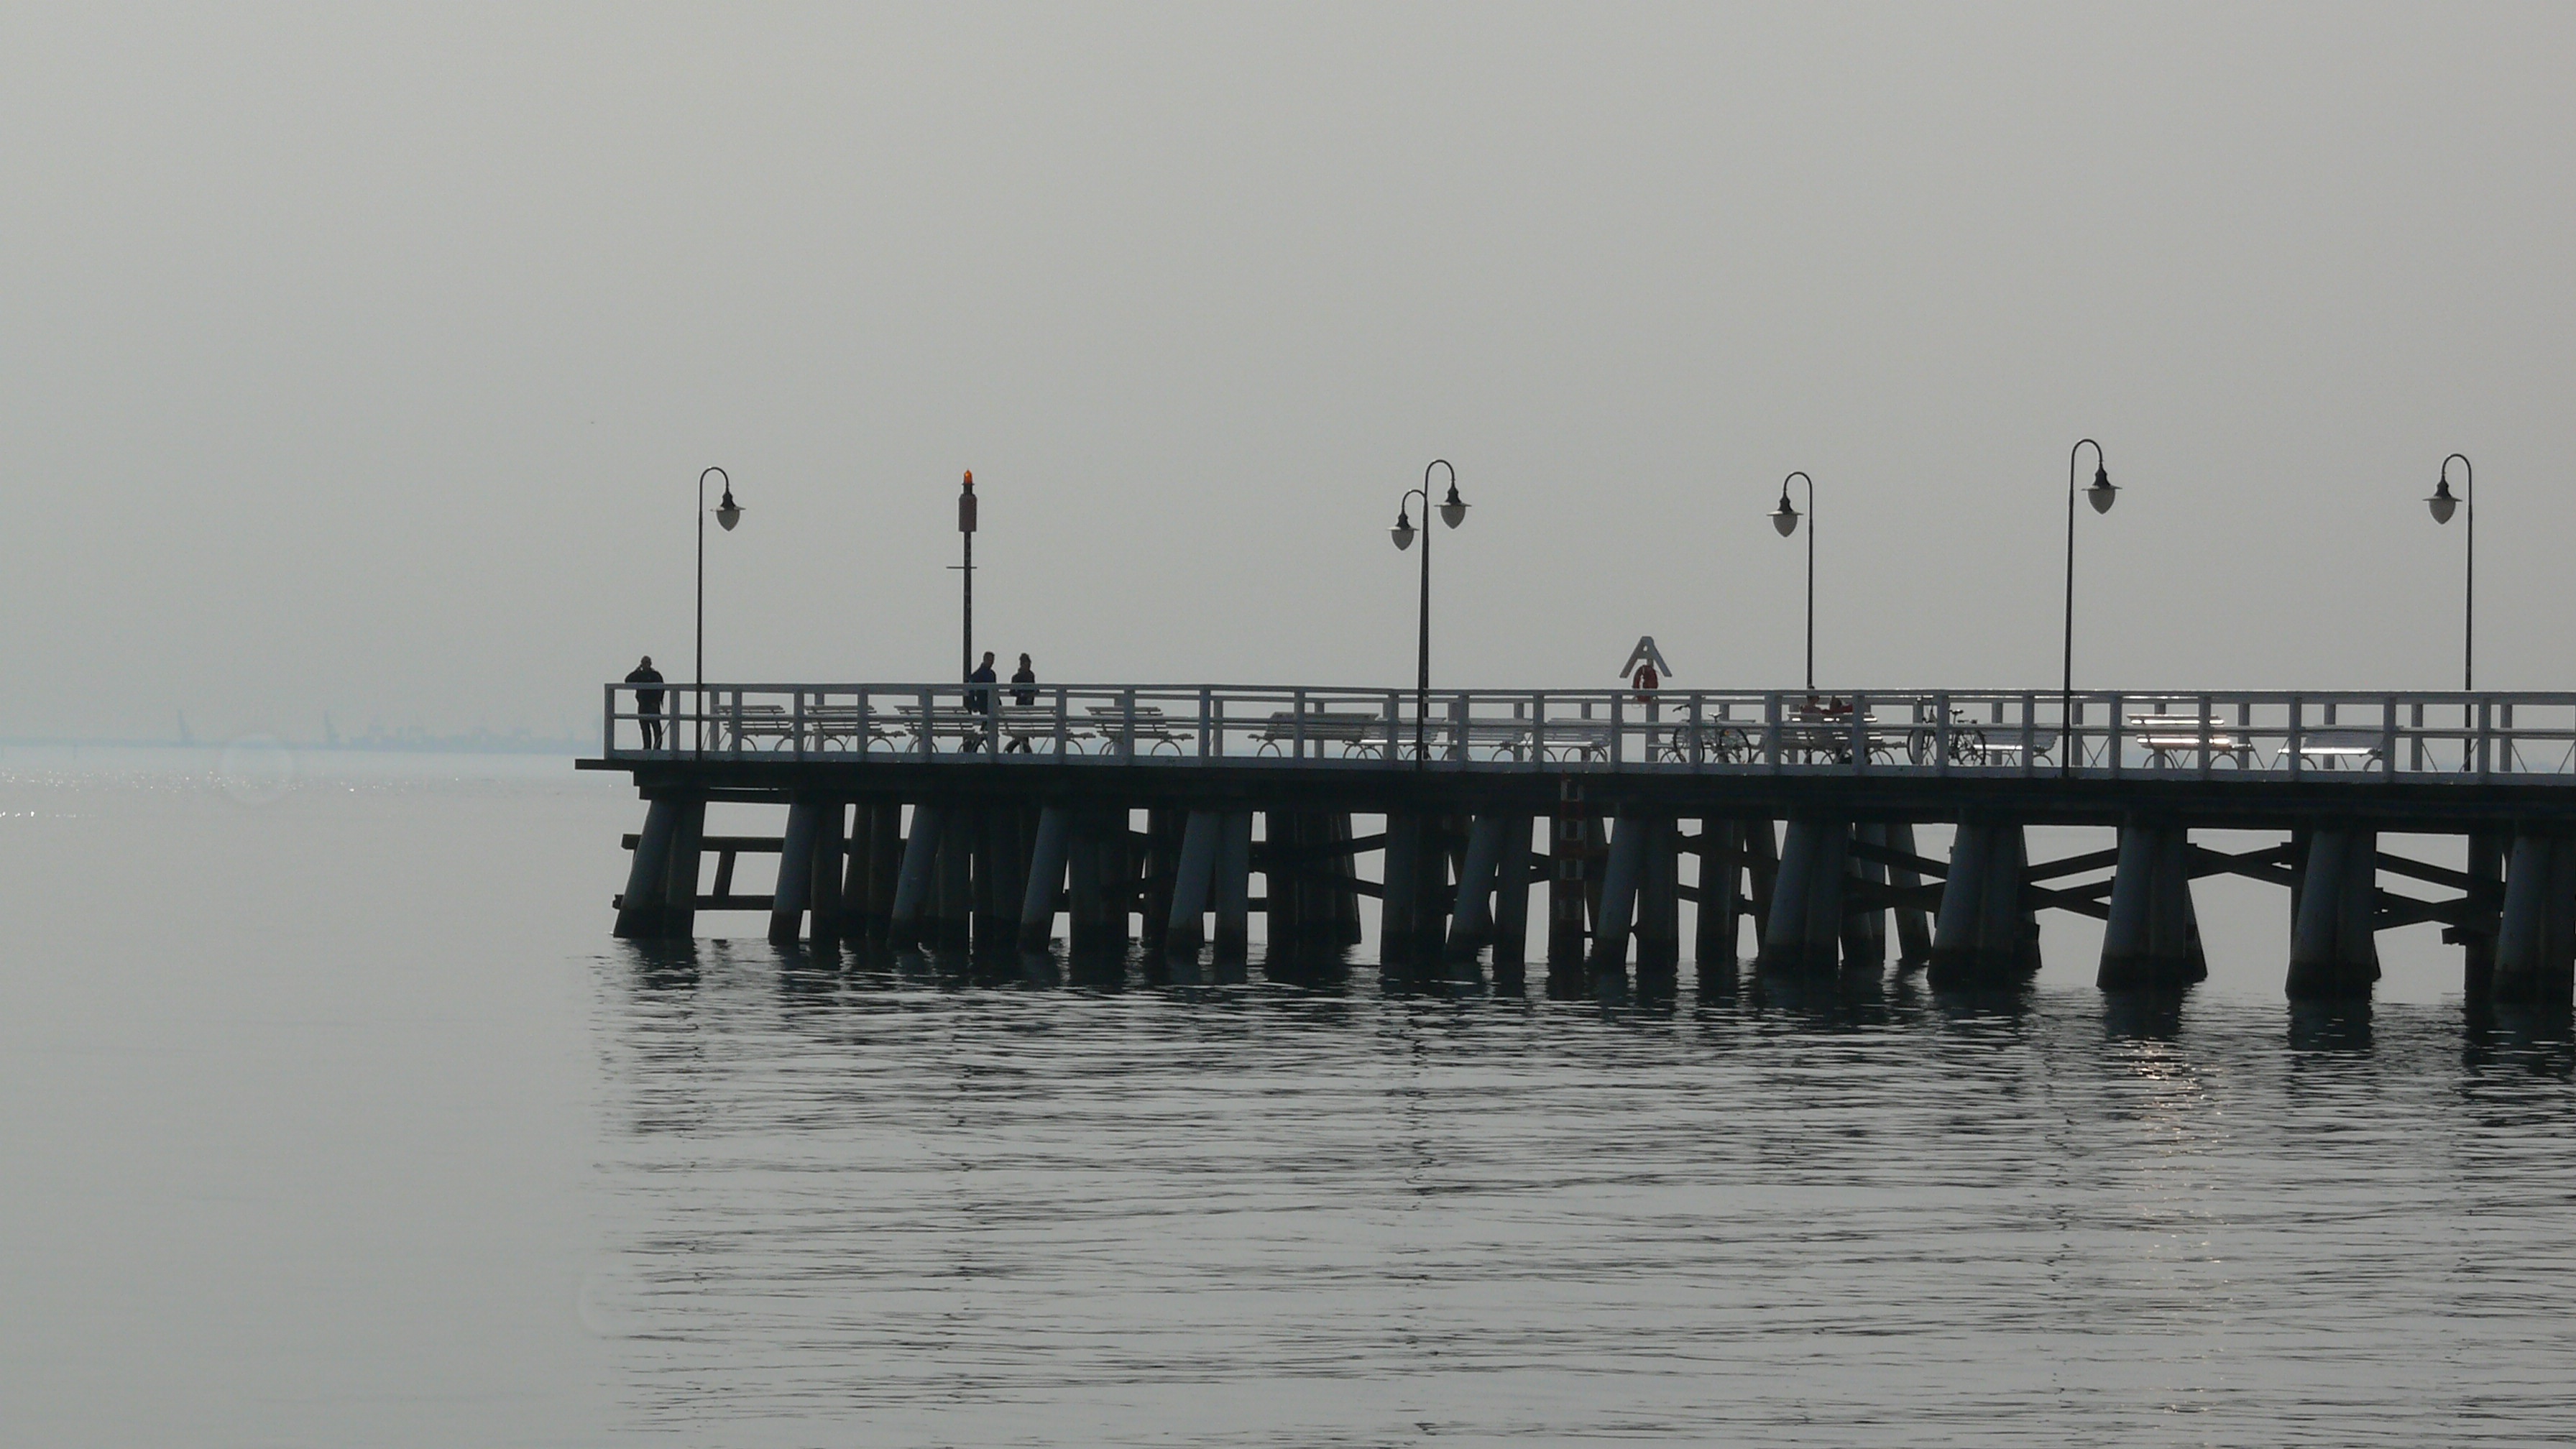
sea, water, dock, wave, pier, reflection, monochrome, channel, breakwater, atmospheric phenomenon, nonbuilding structure